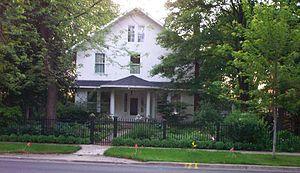
Downers Grove est une ville de l'Illinois, située en banlieue de Chicago dans le comté de DuPage aux États-Unis. Elle est le siège de Sara Lee Corporation.